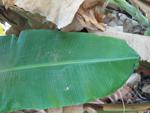
Label: healthy